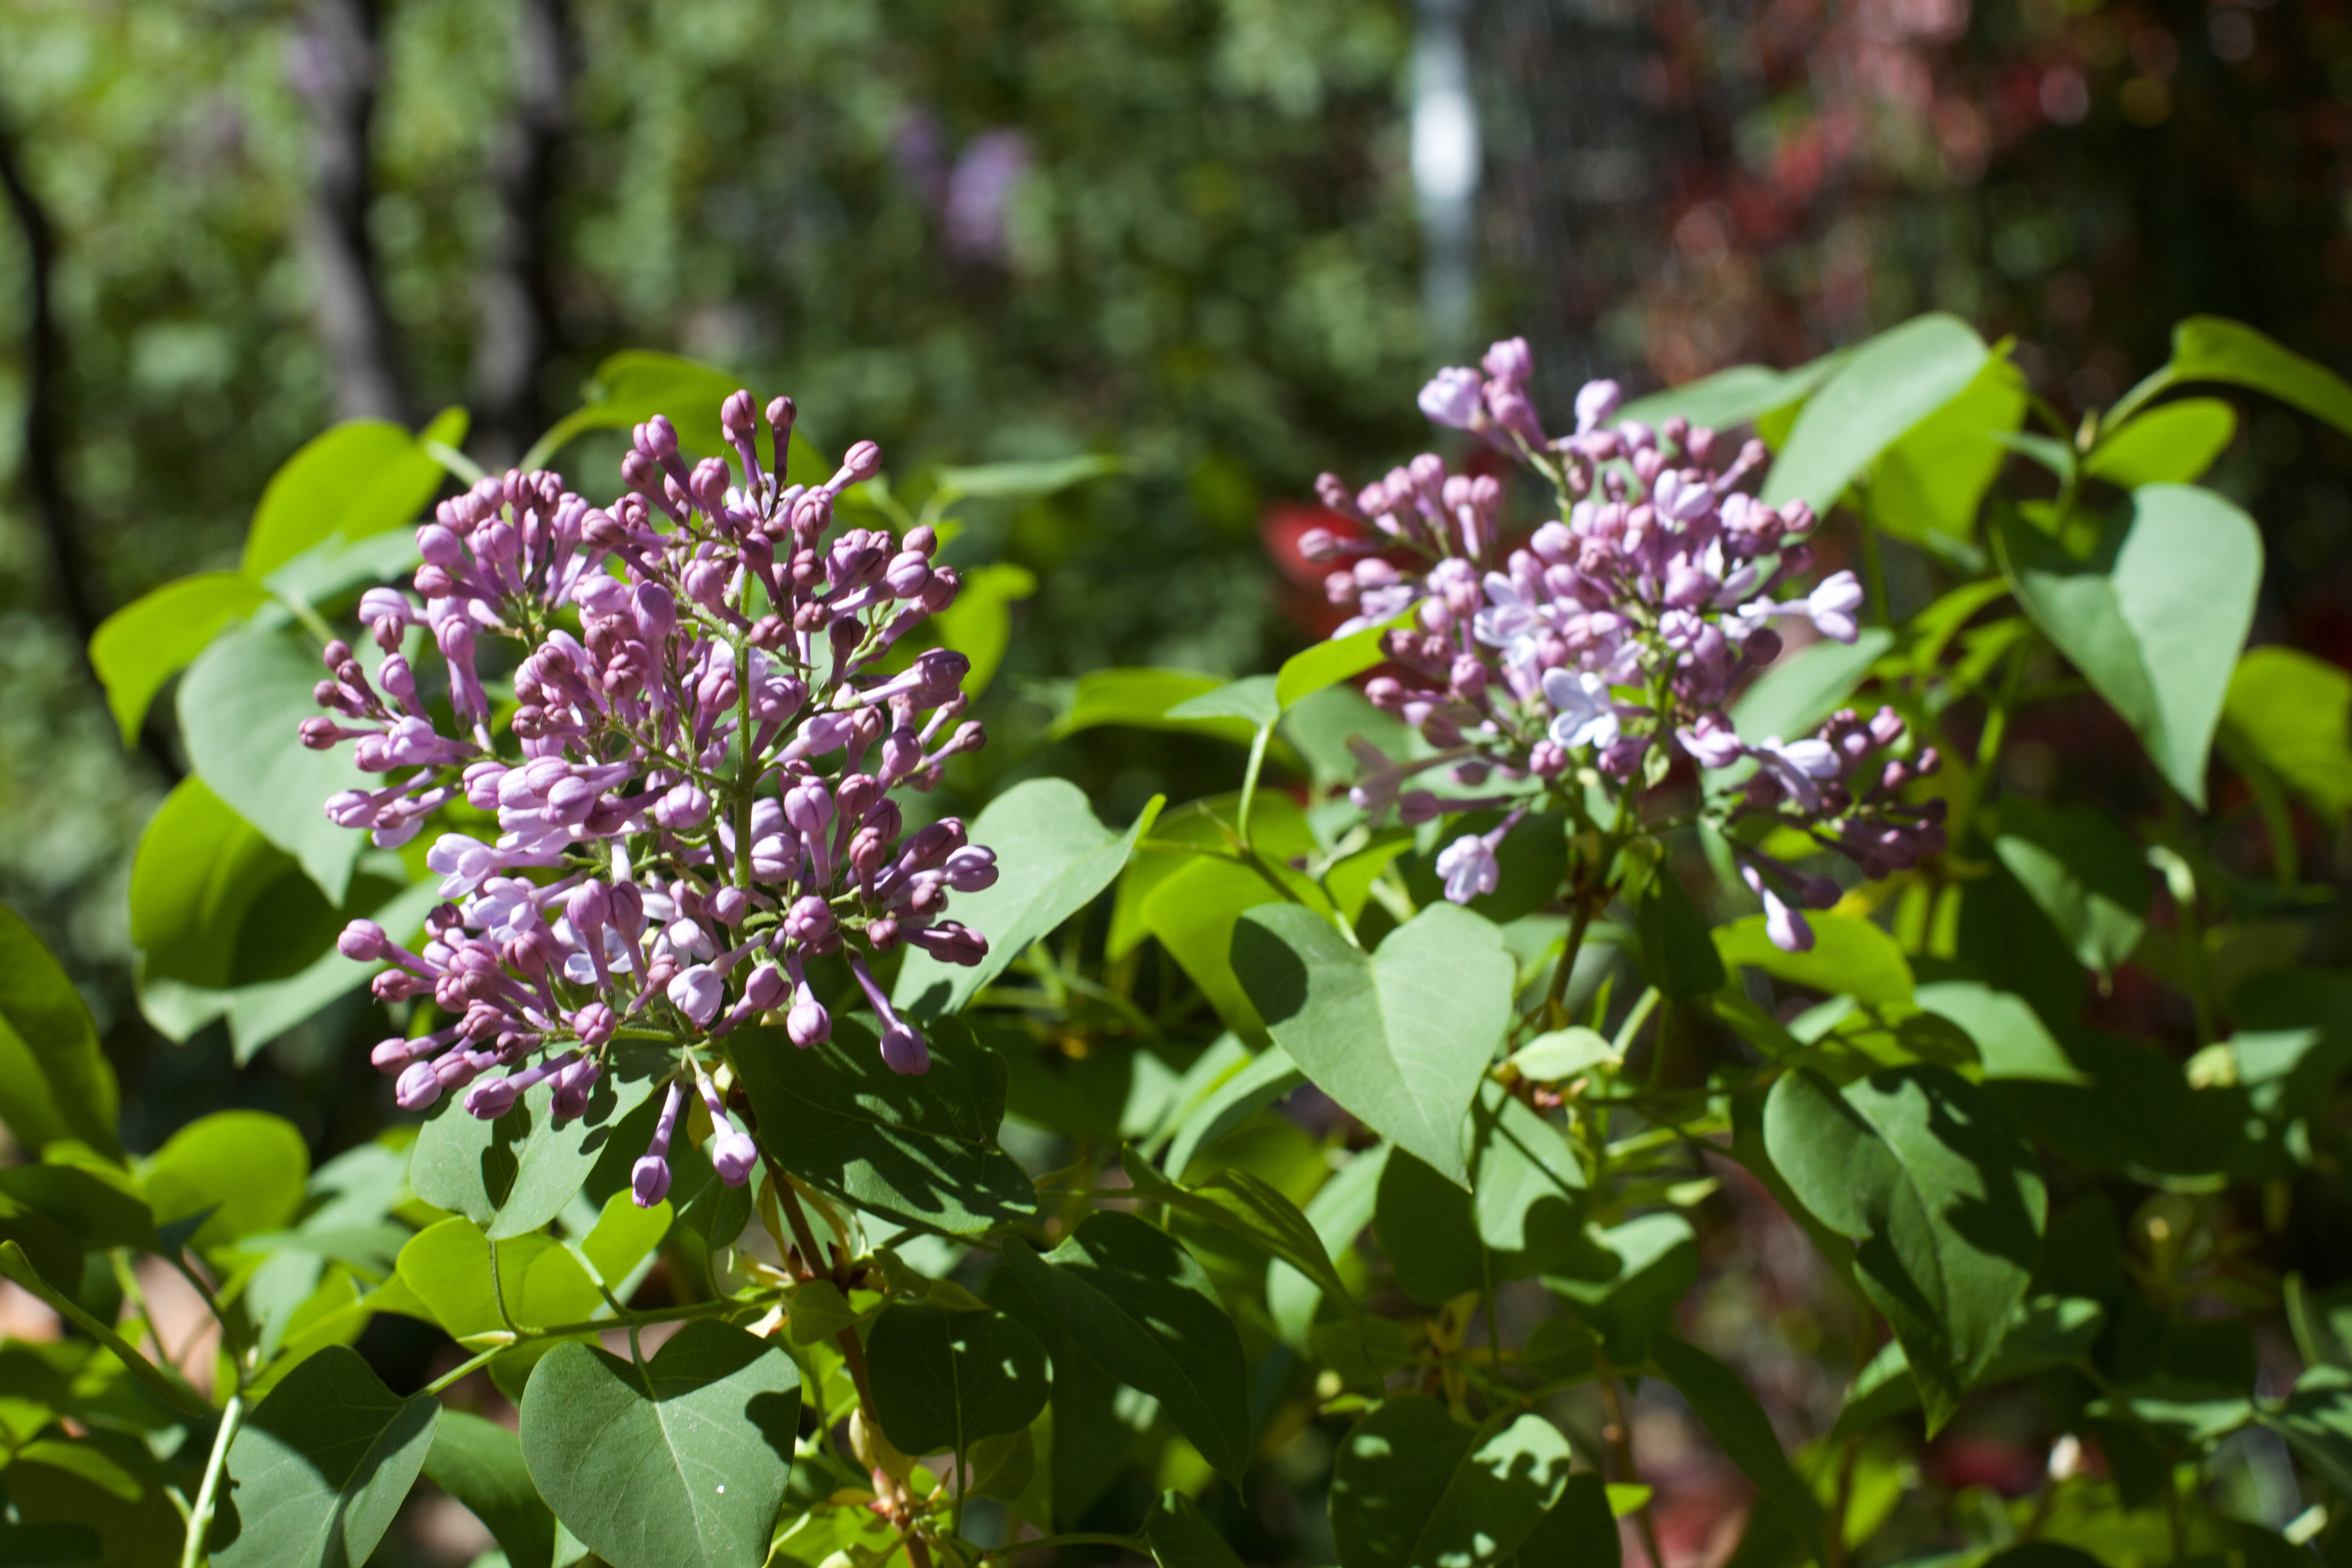
flower, lilac, plant, flora, botany, land plant, flowering plant, blossom, shrub, garden, wildflower, herb